Carlo Fonseka

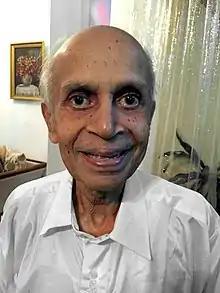

Carlo Fonseka ( "Kālō Fonsēkā"; 4 March 1933 – 2 September 2019) was a Sri Lankan physician, academic and political activist. He was a former dean of the Faculty of Medicine, University of Kelaniya and a former president of the Sri Lanka Medical Council.